Answer in natural language. Is white color dining table to the right of white color sperical shape office chair? Choose between the following options: no or yes
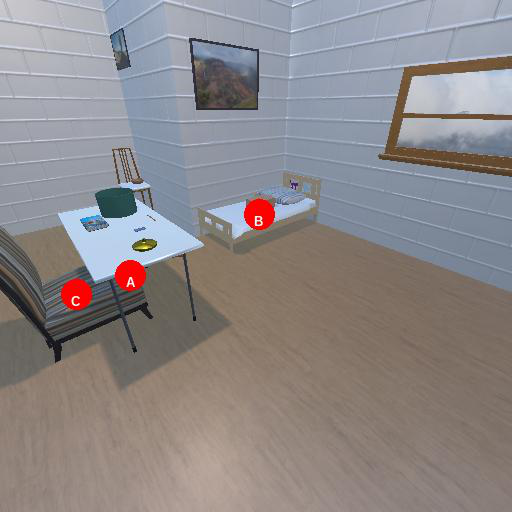
<answer>no</answer>